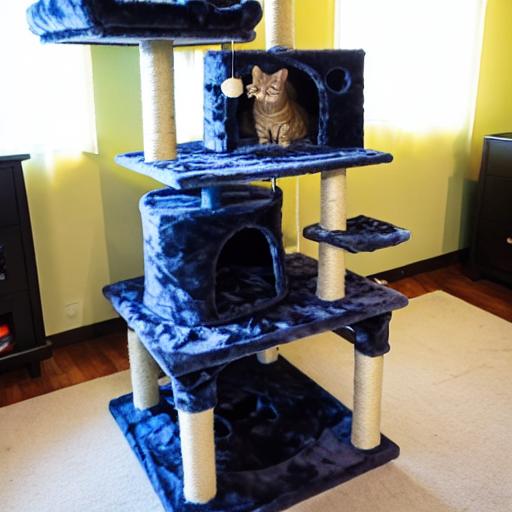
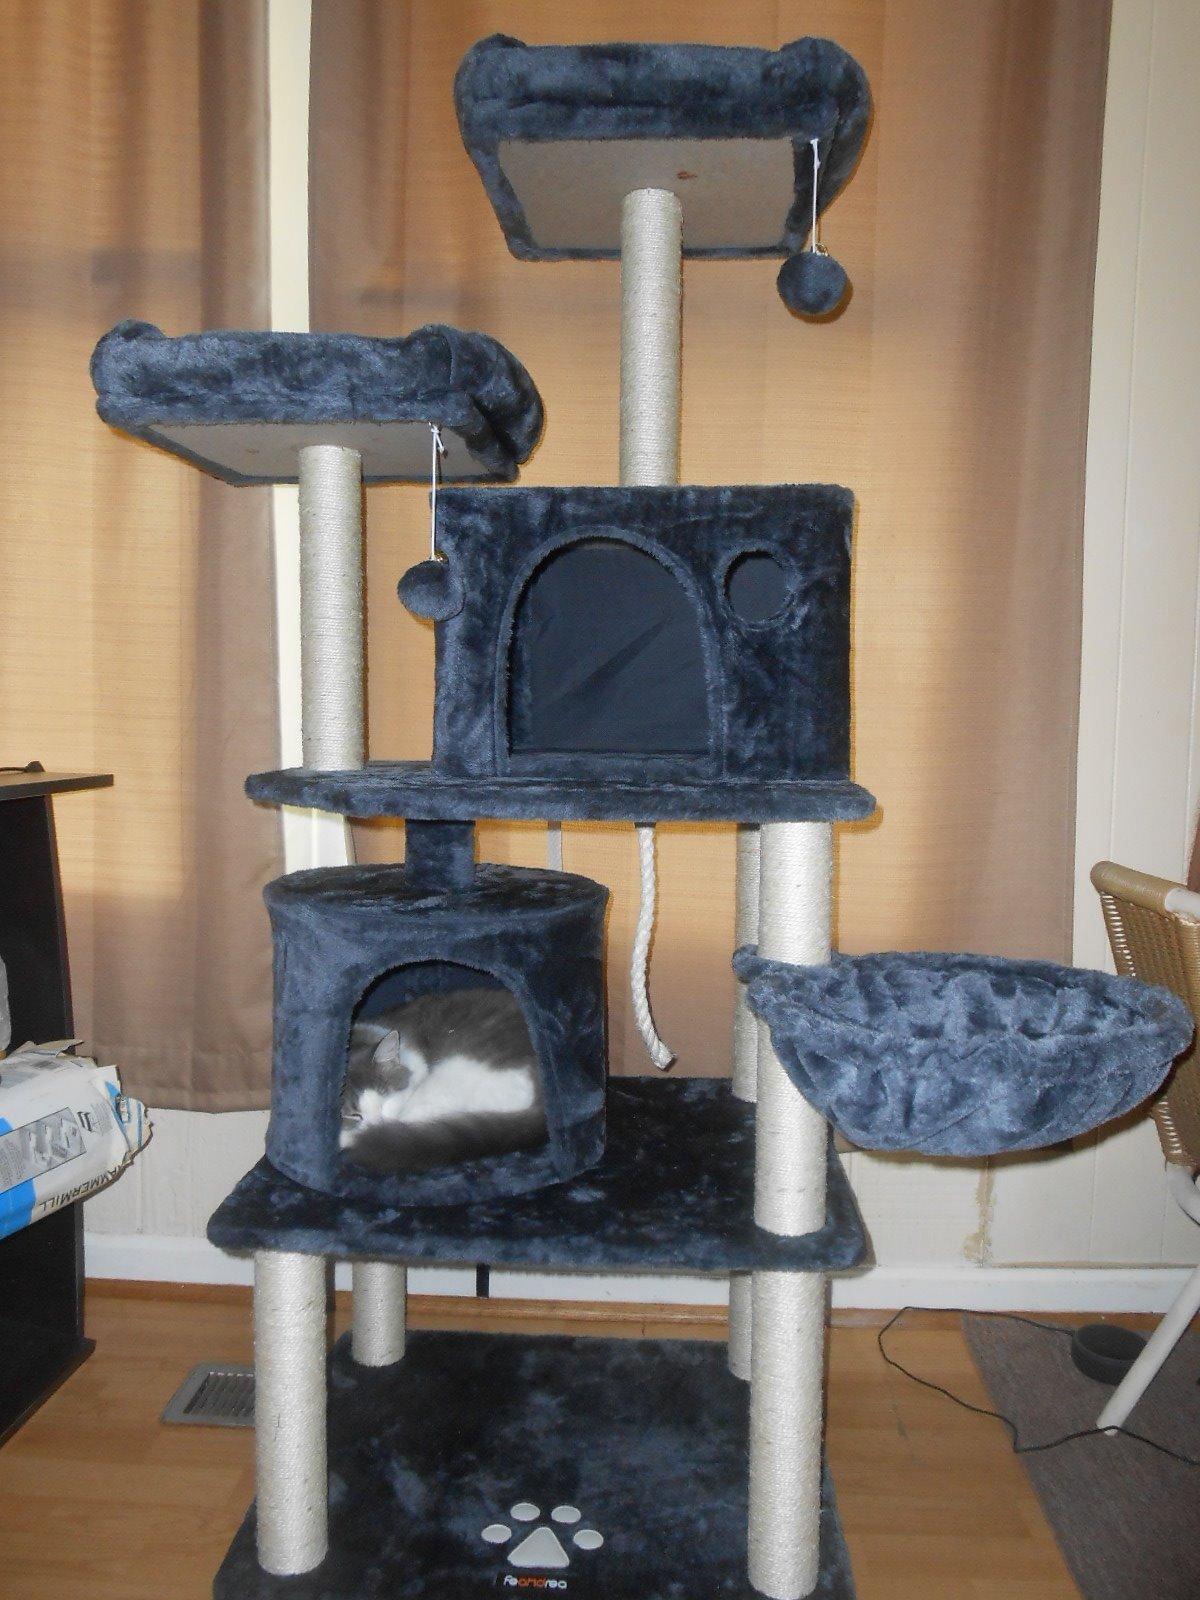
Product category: items_cat tree
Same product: no